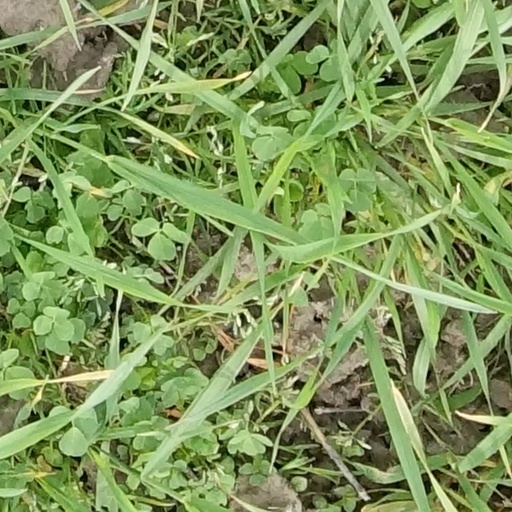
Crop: wheat